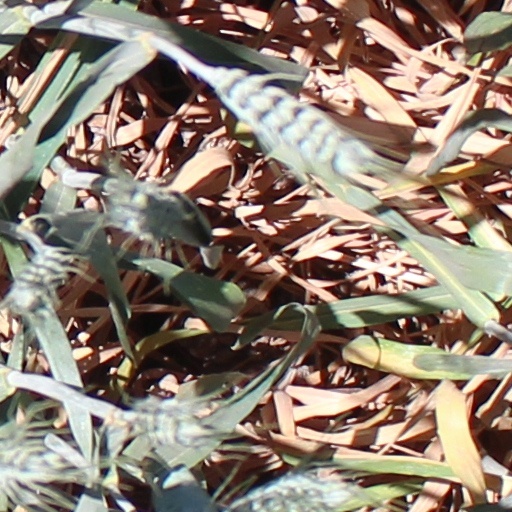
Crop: wheat